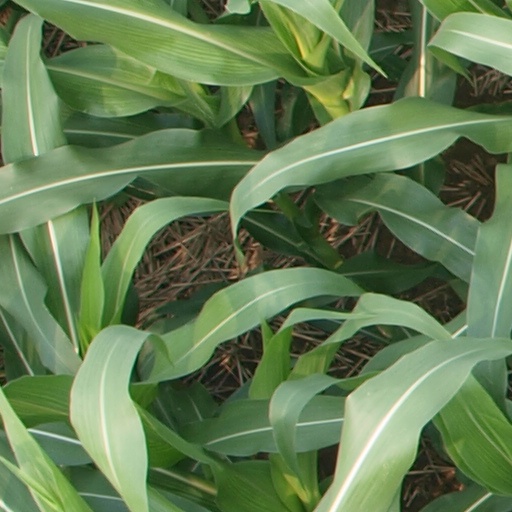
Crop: maize; corn